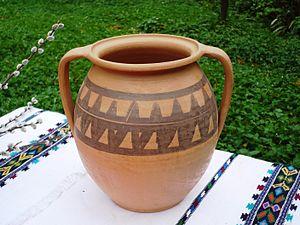
Les sarmale ou sărmaluțe ou encore varză umplută sont un mets traditionnel roumain et moldave. Il s'agit d'un chou farci ou encore d'une paupiette de chou, composé d'une feuille de chou aigre de type choucroute farcie avec de la viande hachée de porc et du riz mélangé avec des légumes, des oignons, des champignons et des herbes aromatiques comme la sarriette ou l'aneth. Les sarmale sont traditionnellement cuits empilés dans un pot en terre cuite dans un mélange de bouillon de borș et de sauce tomate. Une sauce brune appelé rântaș à base de farine et d'oignons, est souvent ajoutée à la fin de la préparation. Les sarmale sont généralement servis chauds avec un bol de smântână accompagné de mămăligă. Le terme Sarmale désigne aussi des feuilles de vigne farcies, et globalement tout plat de feuilles farcies.